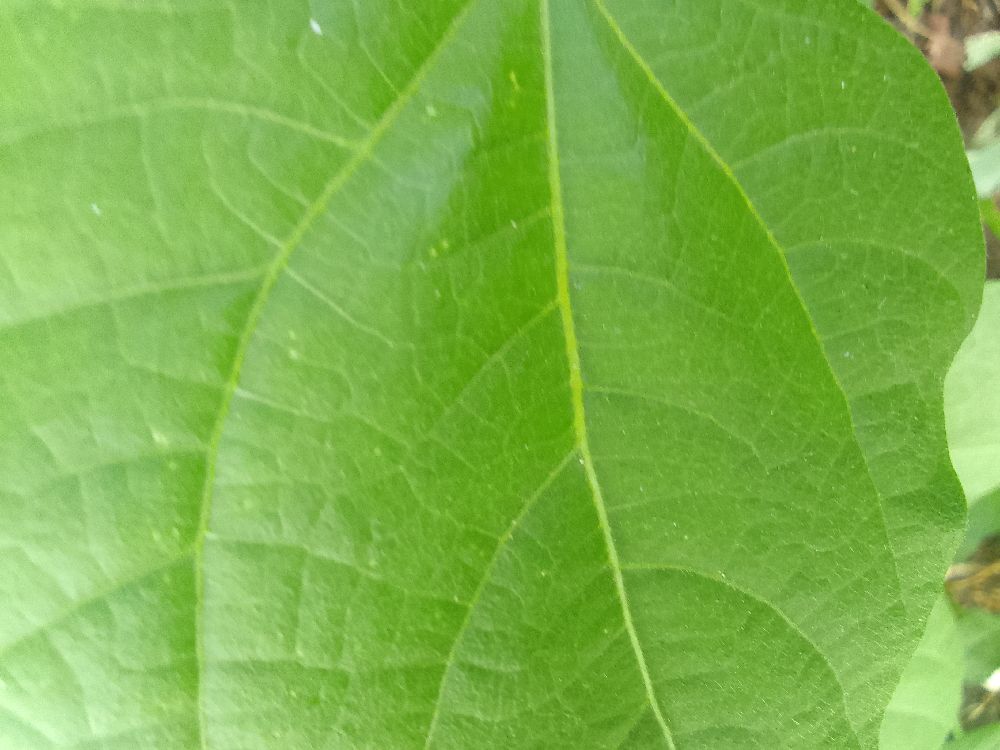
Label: healthy